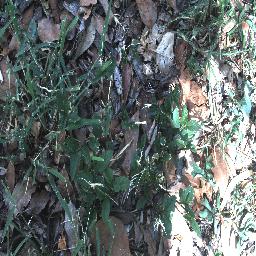
Label: negative